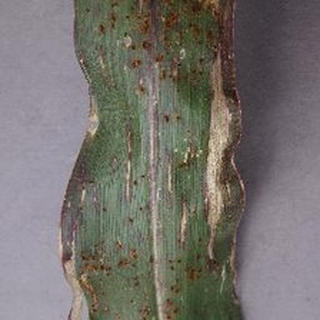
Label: corn_northern_leaf_blight